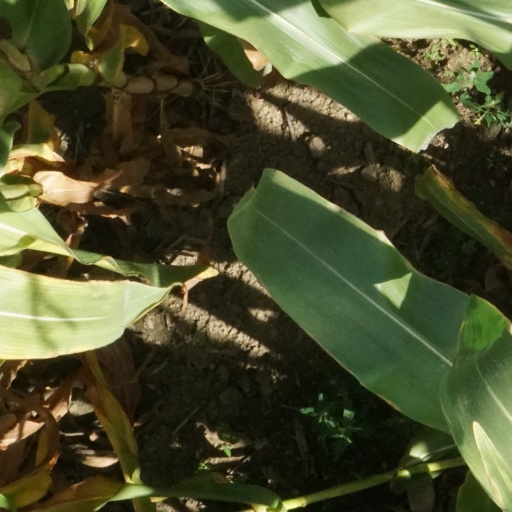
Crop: maize; corn